Rocheworld

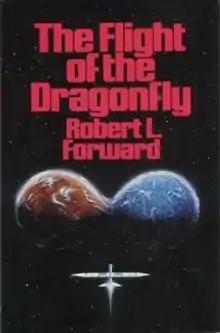
Cover of the first edition

Rocheworld (first published in serial form in 1982; first book publication, under the title The Flight of the Dragonfly, 1984) is a science fiction novel by Robert Forward which depicts a realistic interstellar mission using a laser driven light sail propulsion system to send the spaceship and a crew of 20 on a one-way journey of 5.9 light-years (ca. 34 trillion miles; ca. 56 trillion km) to explore a double planet that orbits Barnard's Star, which they call Rocheworld, and where they make many startling discoveries.